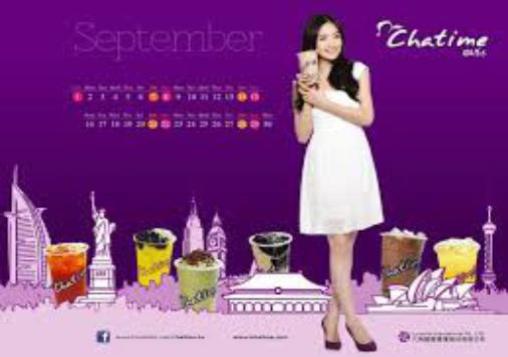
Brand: chatime
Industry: Food